Bluevale and Whitevale Towers

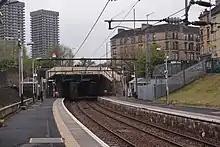
The towers were prominent in the Glasgow city skyline, as seen here from Duke Street railway station.

Faced with crippling housing shortages in the immediate post-war period, the city undertook the building of multi-storey housing in tower blocks in the 1960s and early 1970s on a grand scale, which led to Glasgow becoming the first truly high-rise city in Britain. However, many of these "schemes", as they are known, were poorly planned, or badly designed and cheaply constructed, which led to many of the blocks becoming insanitary magnets for crime and deprivation.